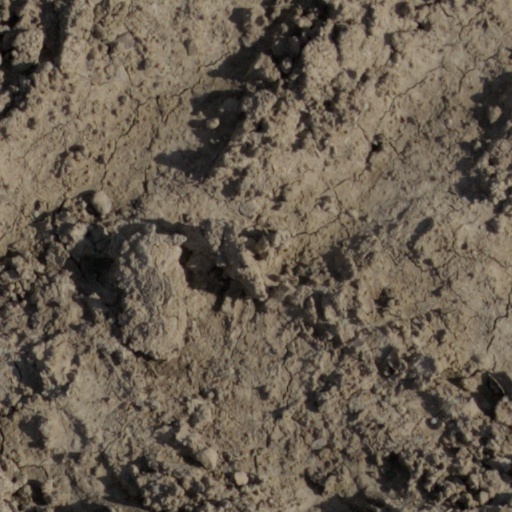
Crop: wheat